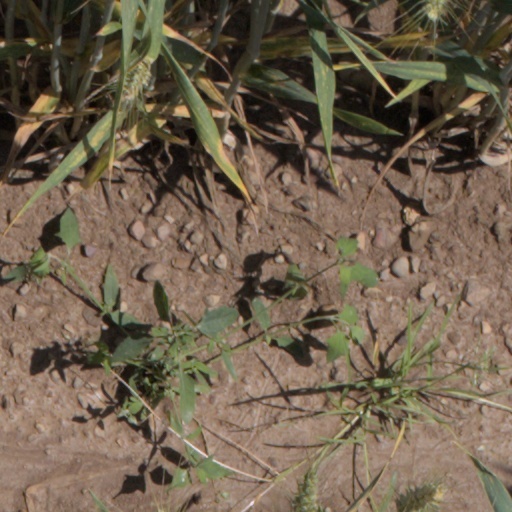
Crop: wheat